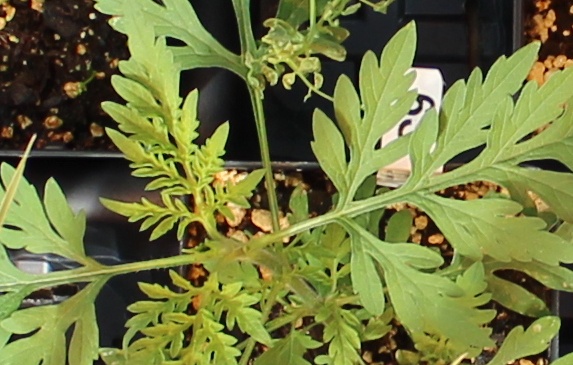
Label: Ragweed